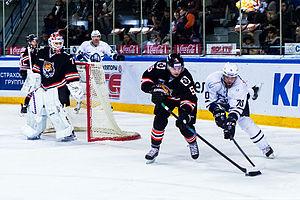
Radek Smoleňák est un joueur professionnel tchèque de hockey sur glace. Il évolue au poste d'attaquant